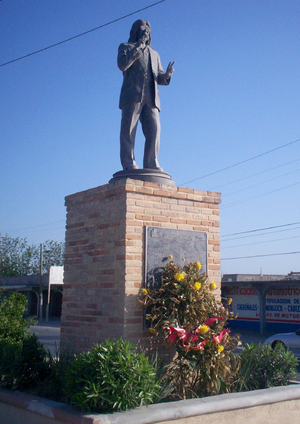
Rigoberto Tovar García est un chanteur mexicain mieux connu sous le nom Rigo Tovar, célèbre pour ses chansons cumbia.